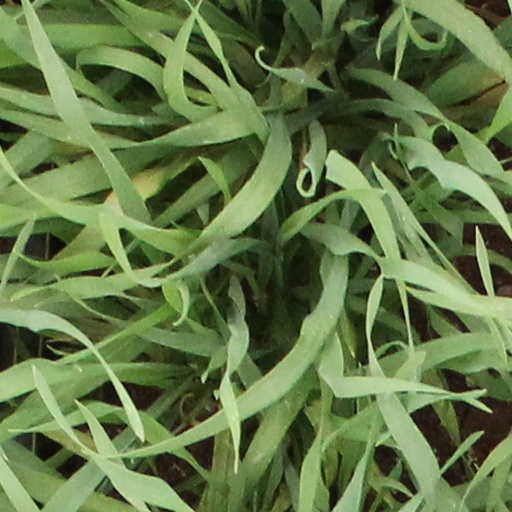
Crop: wheat